Bruno Sammartino

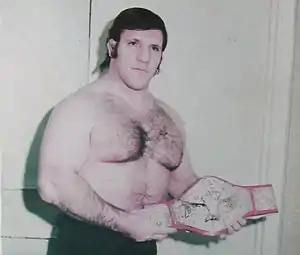
Sammartino is a two-time and longest single and combined reigning WWWF World Heavyweight Champion.

Sammartino was married to his wife Carol from 1959 until his death in 2018. They had three sons together, David and fraternal twins Danny and Darryl. They were grandparents of four grandchildren. The Sammartinos lived in Ross Township, Allegheny County, Pennsylvania near Pittsburgh from 1965 on. They now run pros of wrestling, an indie wrestling company based in the Pittsburgh area. In 1998, he said he had been estranged from David since retiring from wrestling against David's wishes for a tag team.